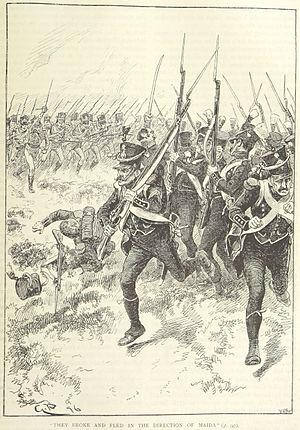
Louis Fursy Henri Compère, né le 16 janvier 1768 à Péronne, mort le 27 mars 1833 à Paris, est un général français de la Révolution et de l’Empire.
La bataille de Maida, également appelée bataille de Sainte-Euphémie, se déroule le 4 juillet 1806 près de Maida, en Calabre, et oppose les troupes impériales françaises commandées par Jean-Louis-Ébénézer Reynier à un corps expéditionnaire britannique sous les ordres du général John Stuart, au cours de l'invasion du royaume de Naples de 1806. Les Anglais battent les Français, privés des renforts du maréchal Masséna occupé par le siège de Gaète, qui ne capitule que le 18 juillet 1806.